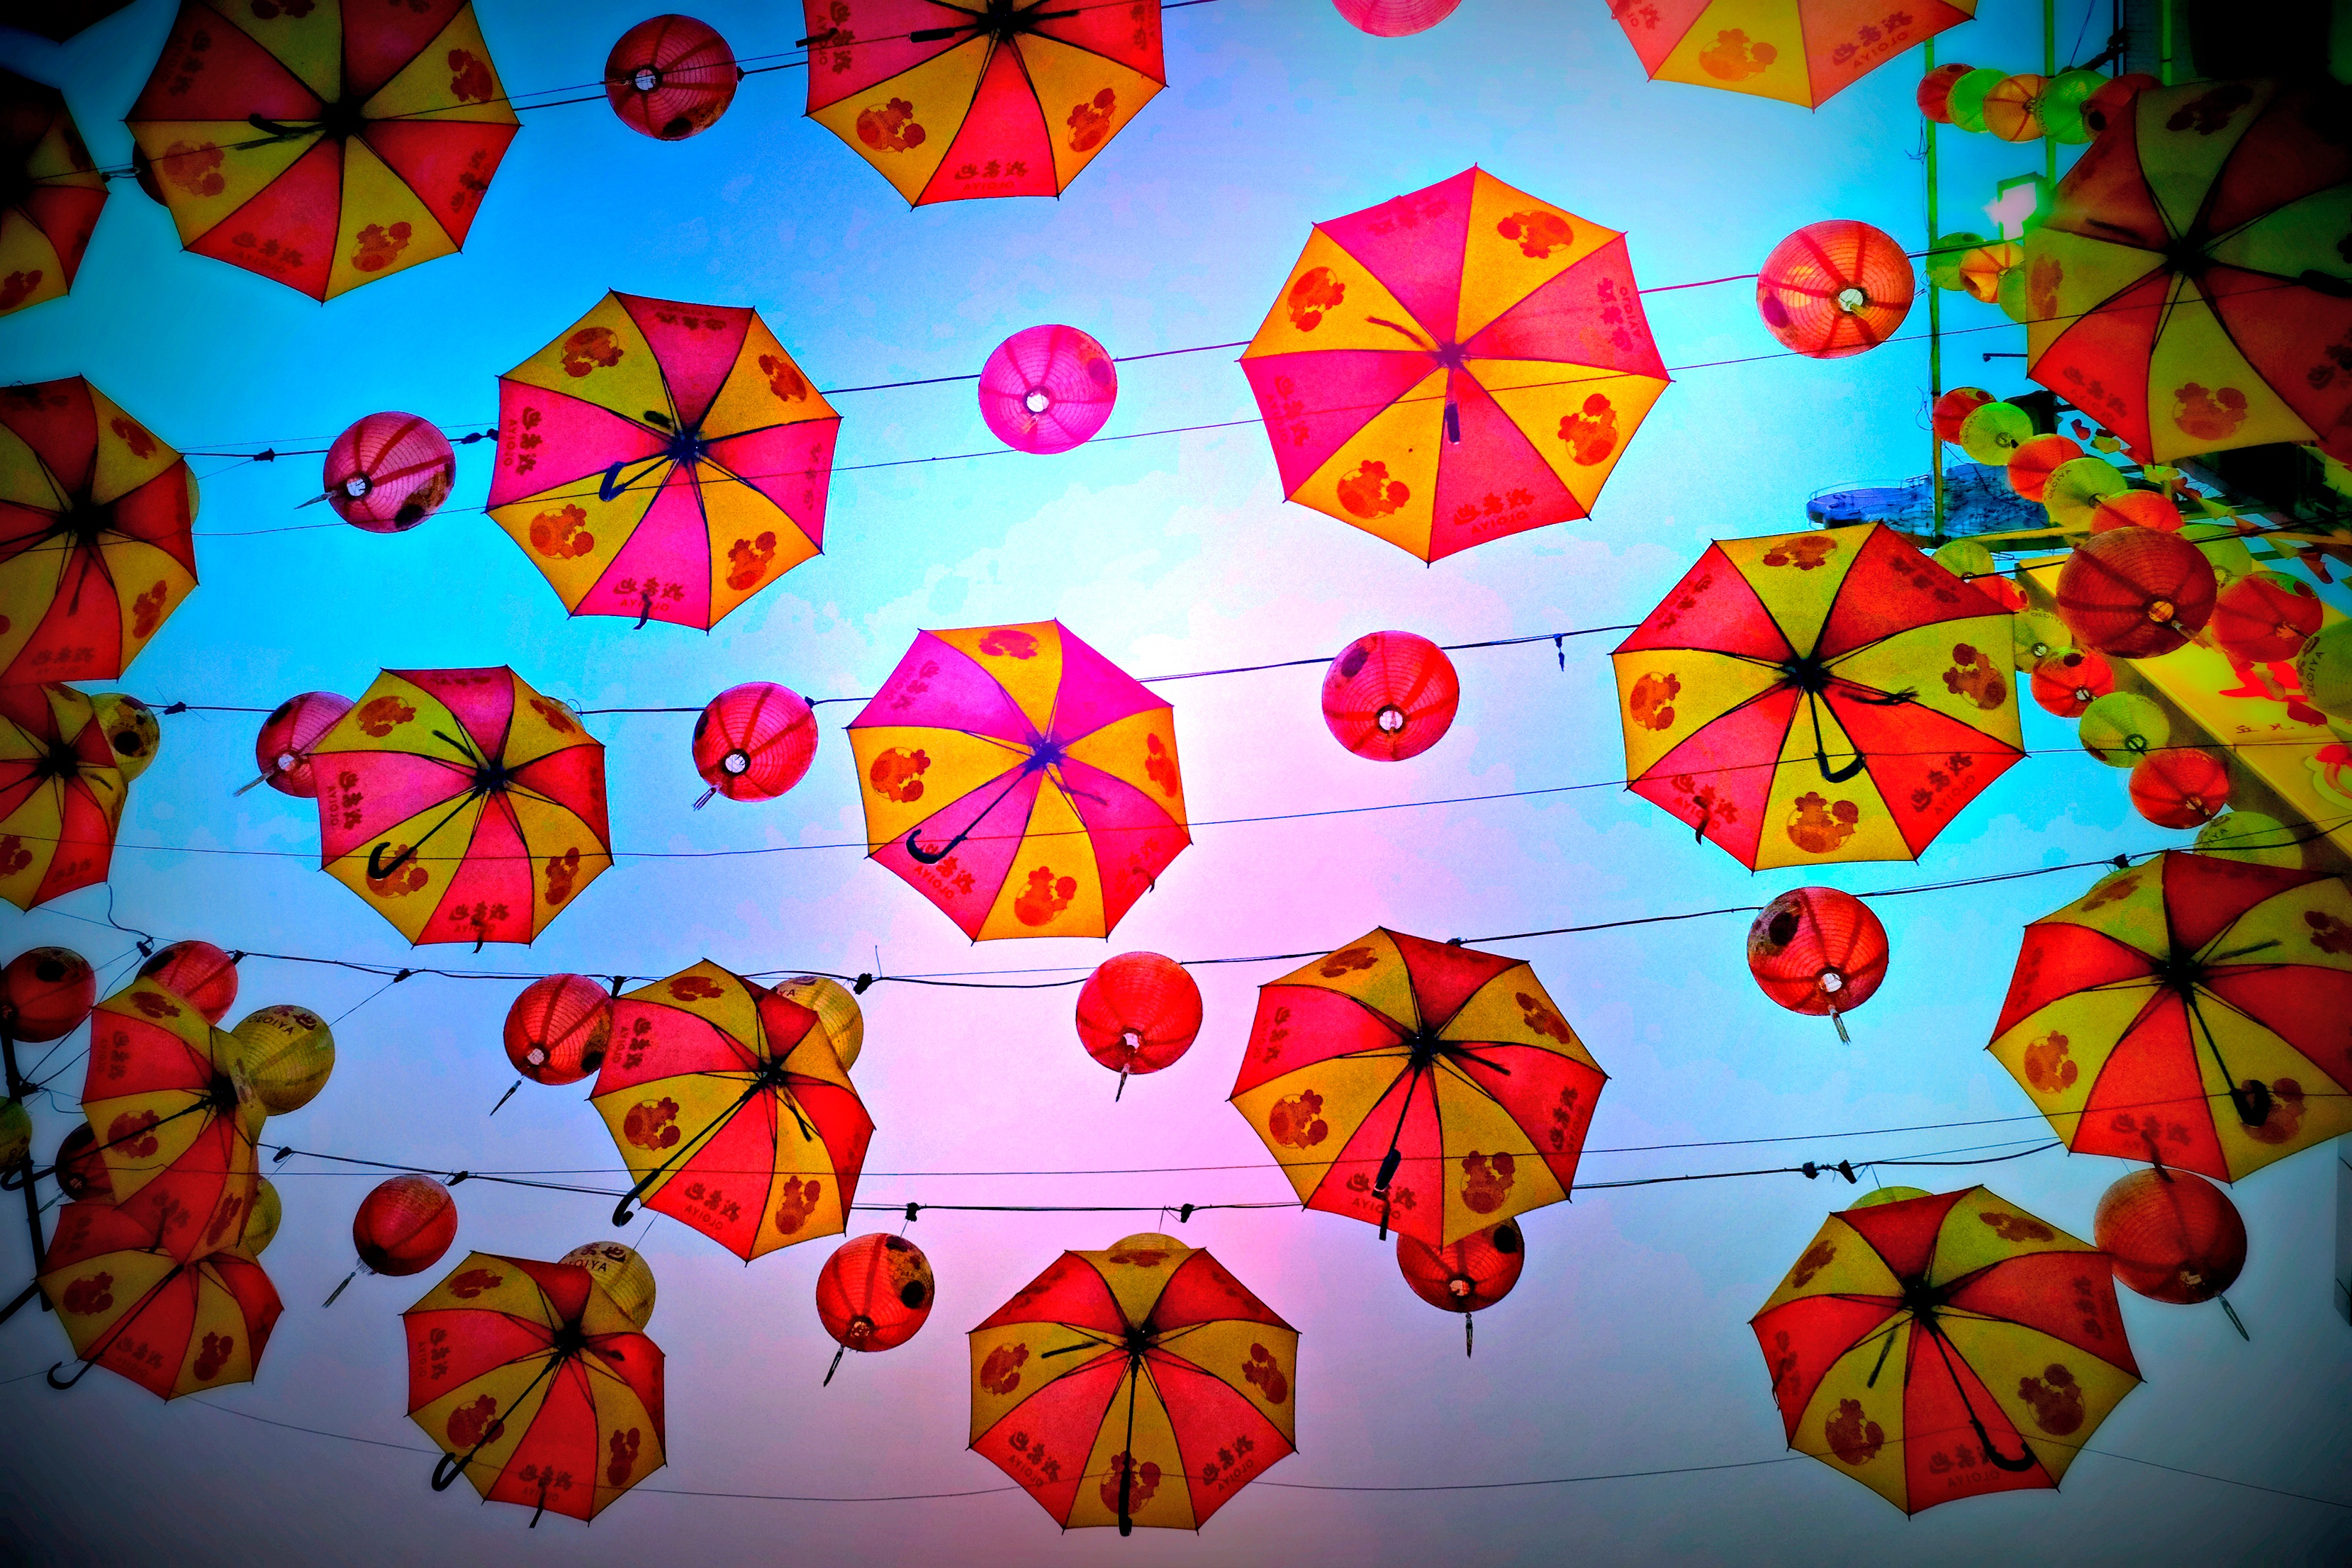
leaf, flower, petal, window, glass, pattern, color, toy, circle, art, design, symmetry, shape, kaleidoscope